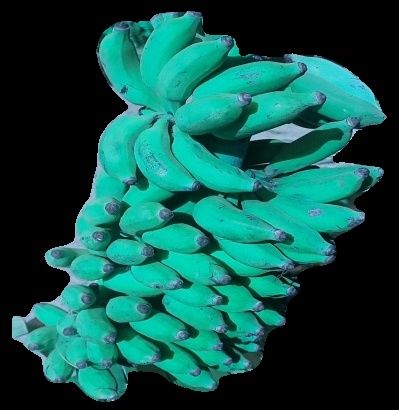
Variety: elakki-bale
Grade: grade3